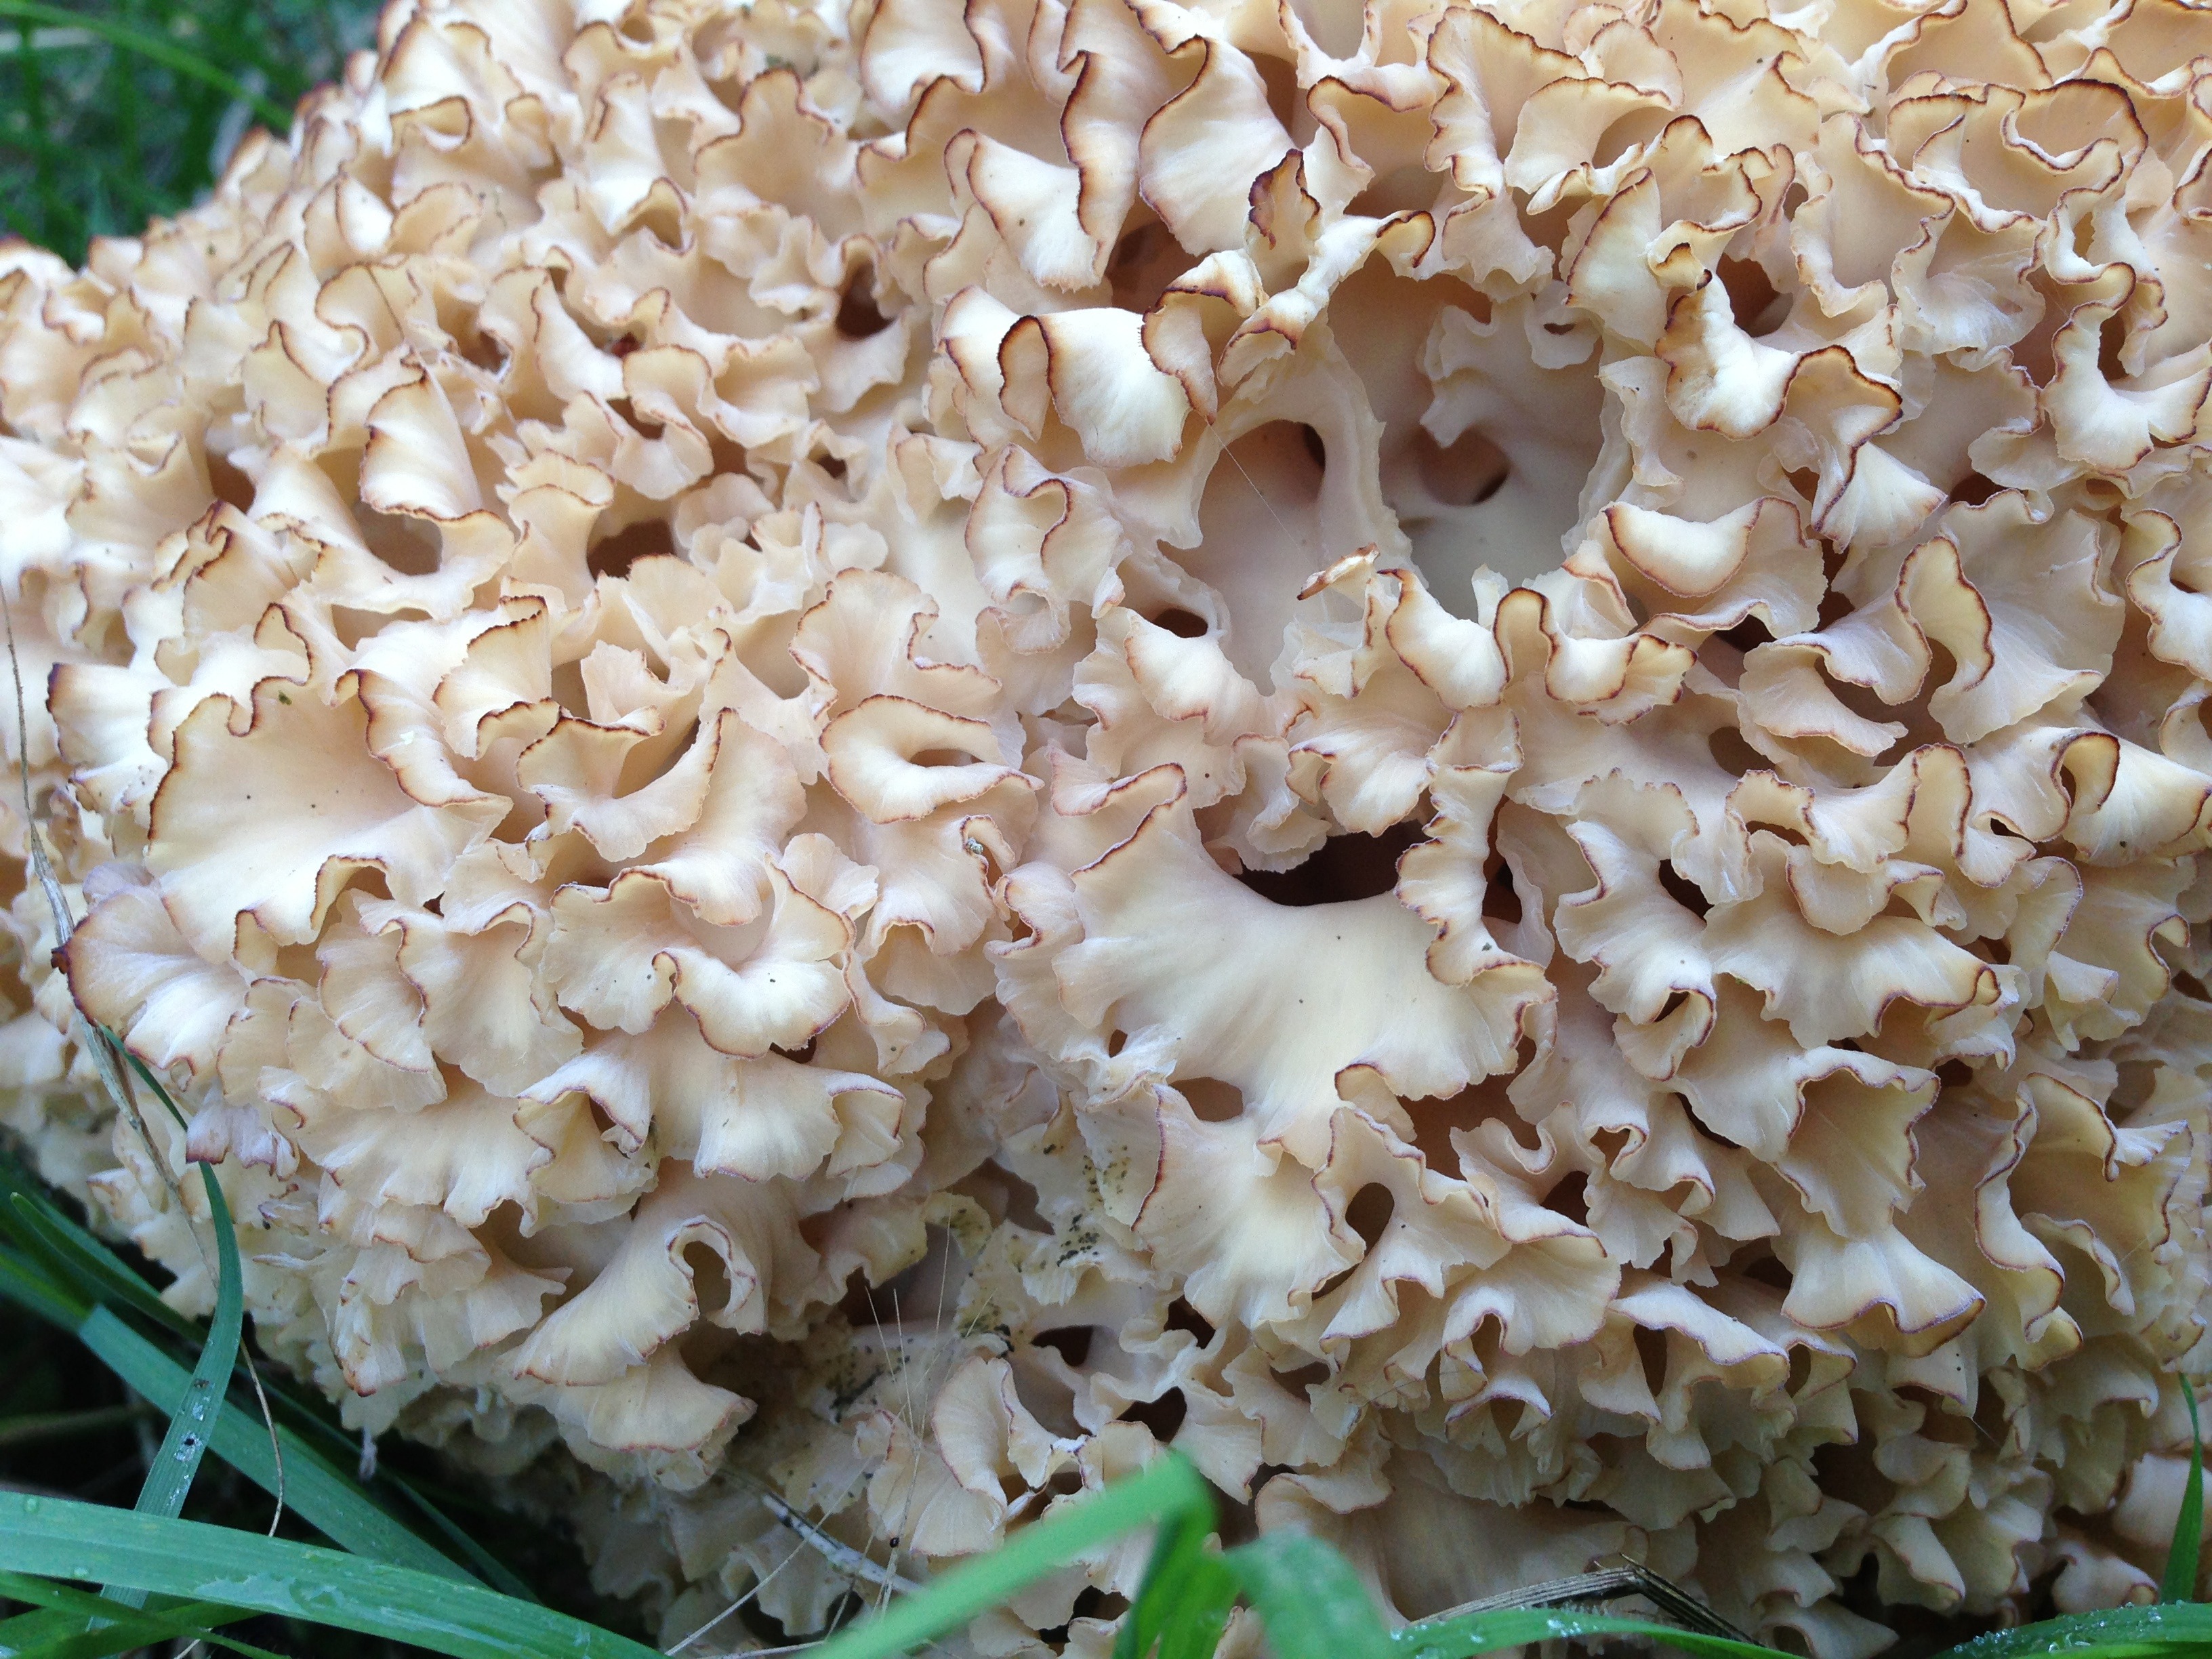
forest, flower, dish, food, produce, mushroom, eat, coral, fungus, edible, agaricus, oyster mushroom, edible mushroom, shiitake, cauliflower mushroom, snack food, medicinal mushroom, agaricomycetes, agaricaceae, pleurotus eryngii, hen of the wood